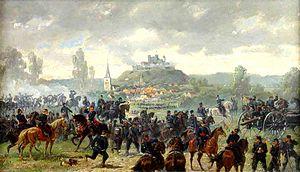
Bouxwiller est une commune française de la plaine d'Alsace située à 33,3 km au nord-ouest de Strasbourg, dans le département du Bas-Rhin en région Grand Est. Elle est le chef-lieu du canton de Bouxwiller et de la Communauté de communes de Hanau-La Petite Pierre. En 2013, la population légale est de 4 037 habitants.